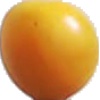
Label: cherry_wax_yellow